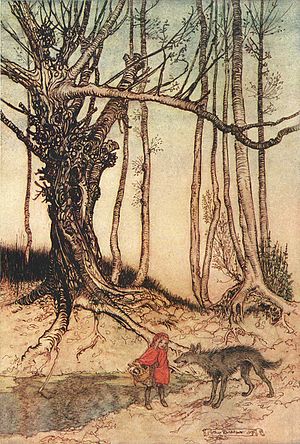
Den lille Rødhætte / Folkeeventyret
Arthur Rackhams billede af Rødhætte og ulven.
Den lille Rødhætte er et europæisk folkeeventyr med usikker oprindelse. I Tyskland, Sverige og Danmark er brødrene Grimms version mest kendt; men den tidligste trykte version af eventyret fra 1697 er på fransk og skrevet af Charles Perrault, som også var den, der udstyrede pigen med en rød hætte. Ifølge professor Jack Zipes’ samling af Rødhætte-historier fra 1993, The Trials and Tribulations of Little Red Riding Hood, findes der 147 trykte versioner af eventyret. De stammer fra ulige verdensdele og spænder fra det religiøse til det humoristiske.